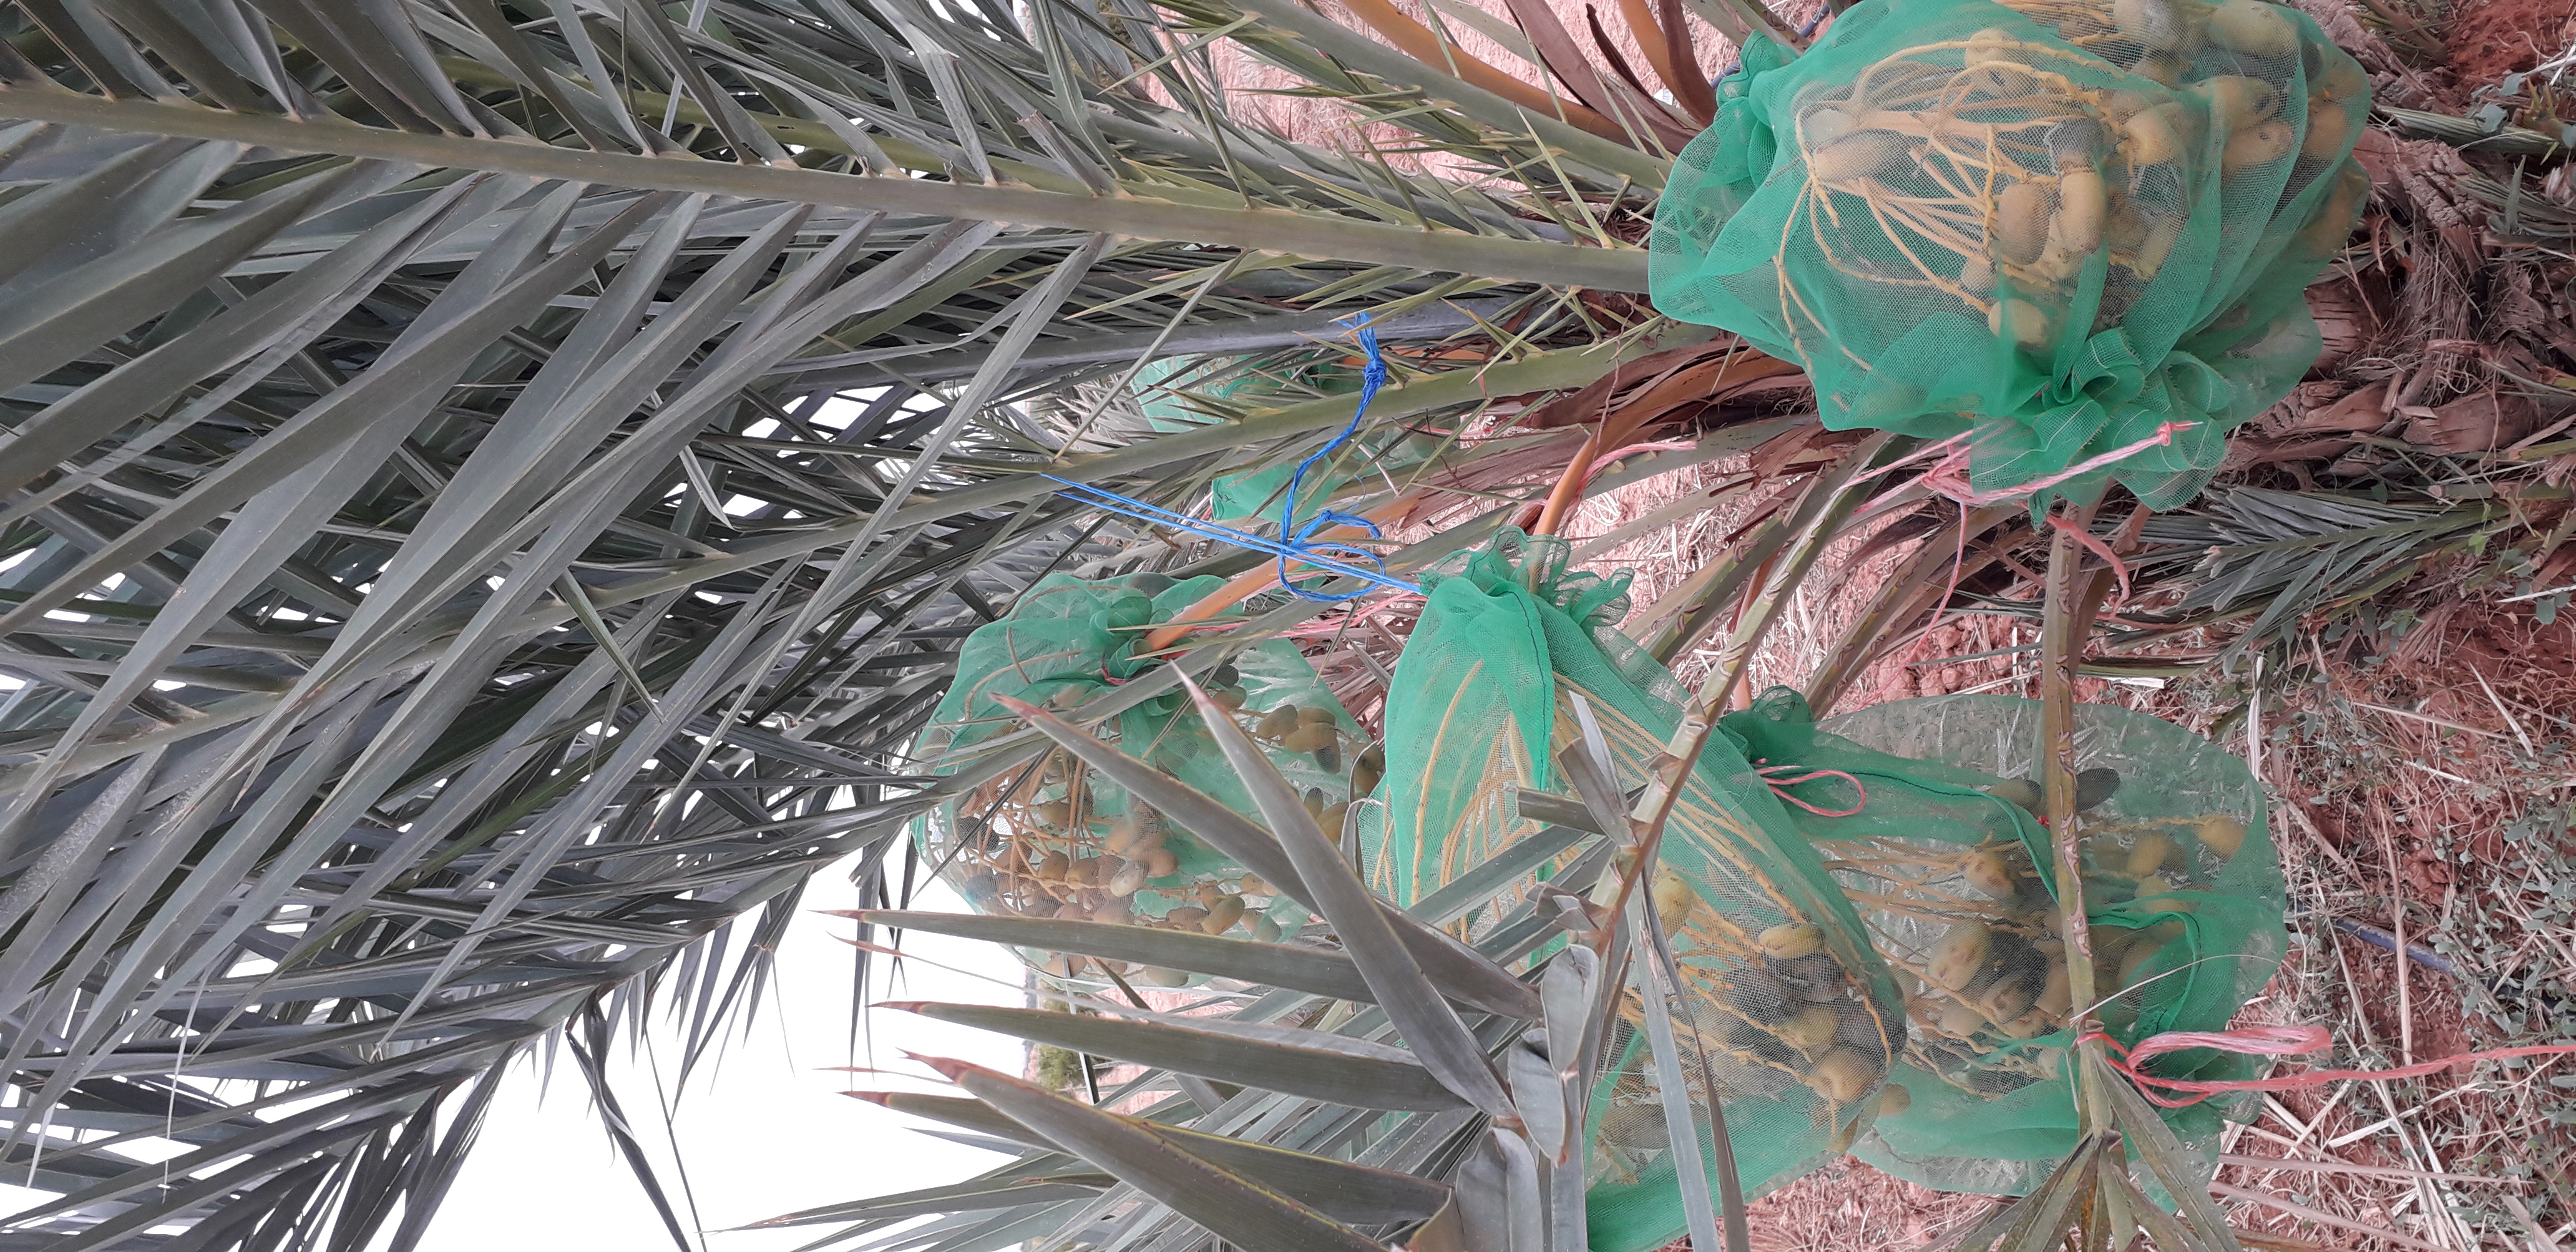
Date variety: Boumajhoul